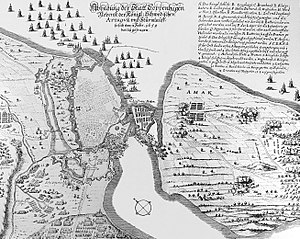
Stormen på København 1659
Samtidig fremstilling af slaget
Stormen på København den 11. februar 1659 var et slag under Karl Gustav-krigene, mens København var belejret af svenske tropper.